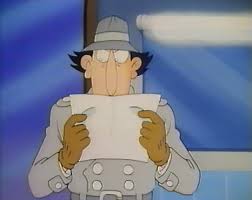
Portrait style: Cartoon Portrait